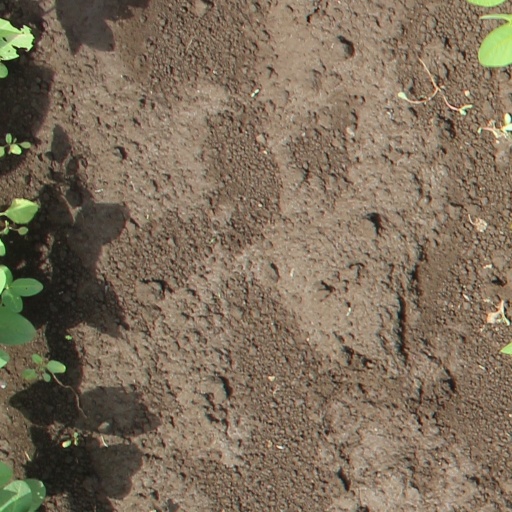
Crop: soybean